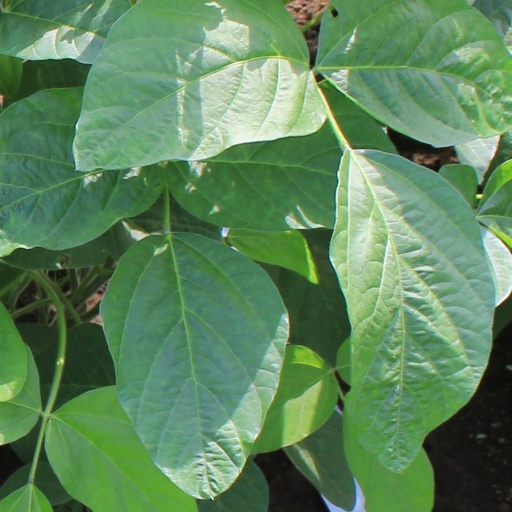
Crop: soybean